House at 729 Dedham Street

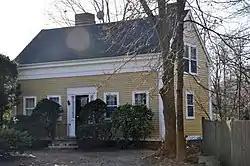

The House at 729 Dedham Street is a historic house located at 729 Dedham Street in Newton, Massachusetts.